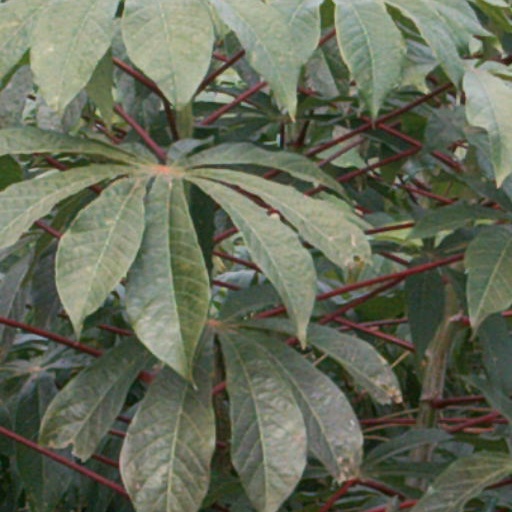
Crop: cassava